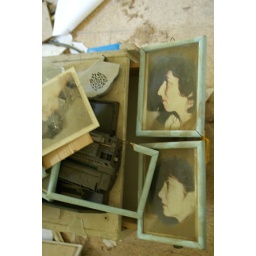
during exploring a deserted building I stumbled upon probably a former office of a plastic surgeon.